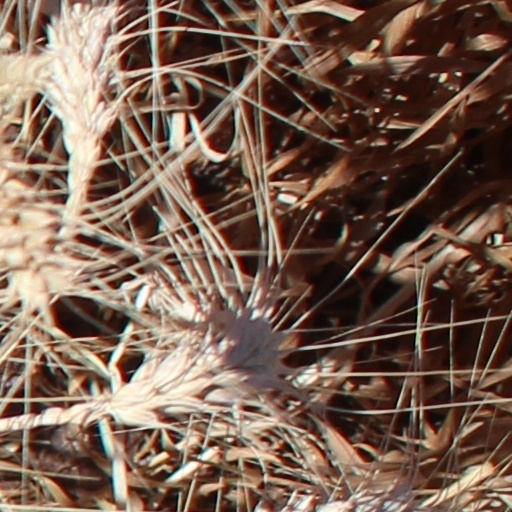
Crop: wheat